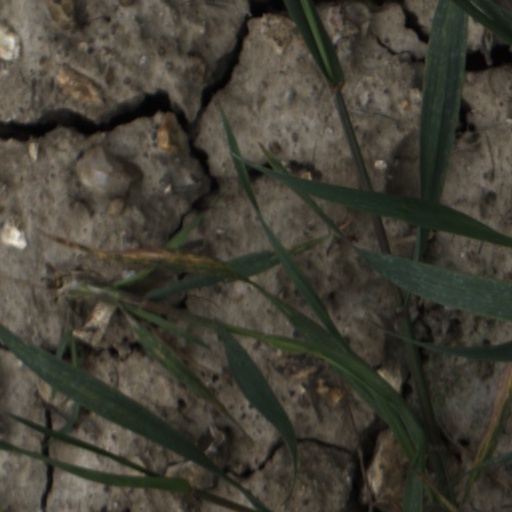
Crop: wheat